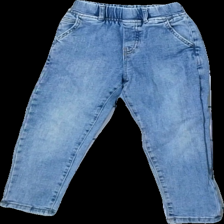
View: front
Type: Jeans
Category: Children
Brand: Zara
Colors: Blue
Material: 100% Cotton
Cut: Regular
Size: 116
Season: All
Trend: Denim
Price range: 50-100
Recommended usage: Reuse
Description: Blue jeans